2014 Archery World Cup

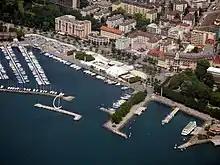
Ouchy harbour, the venue for the finals.

The 2014 Archery World Cup was the 9th edition of the annual international archery circuit, organised by the World Archery Federation.